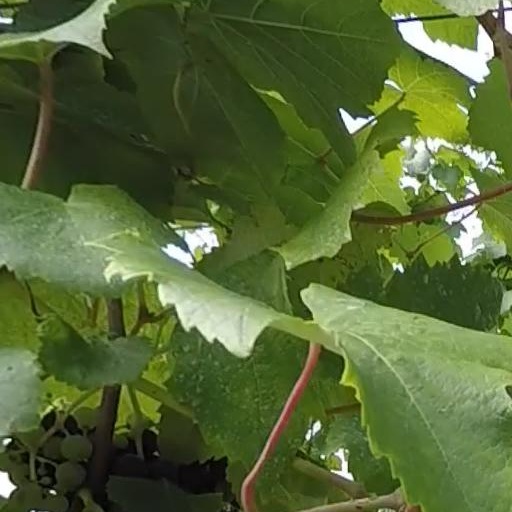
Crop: grape